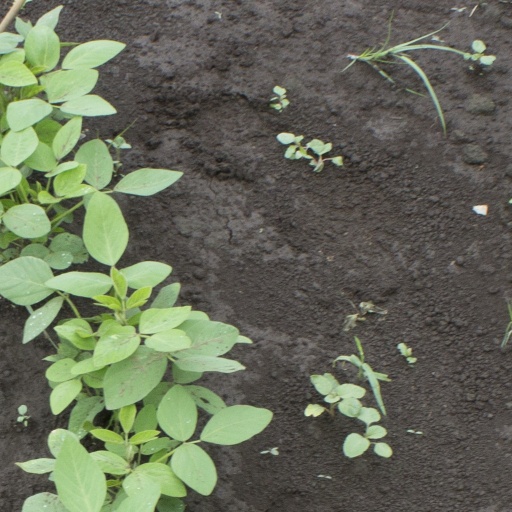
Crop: soybean